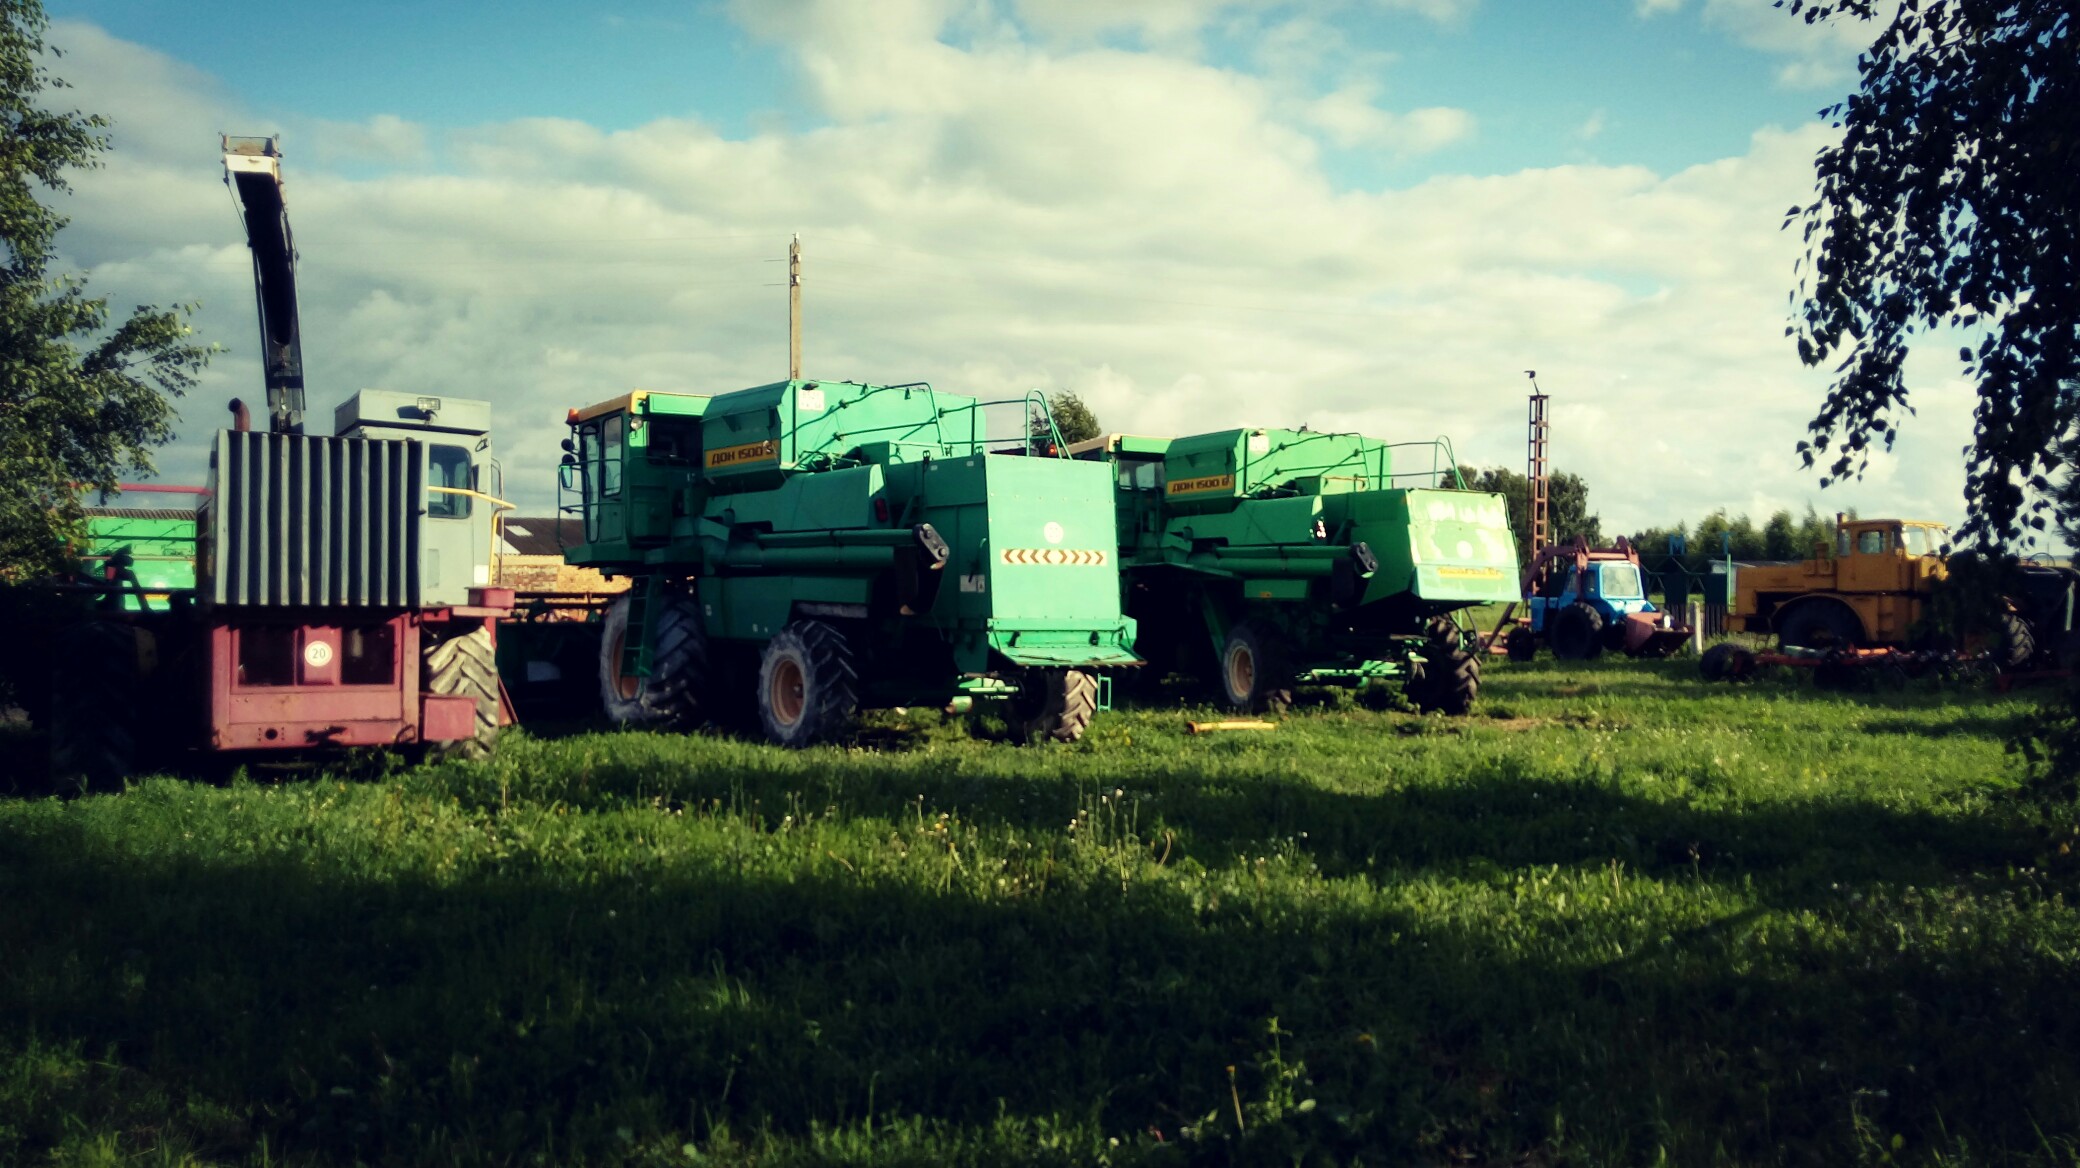
sky, clouds, blue, land, summer, day, village, fair weather, heat, will, grass, greens, tree, green, agricultural work, tractor, parking, metal, machinery, harvest, transport, vehicle, field, farm, agriculture, rural area, plant, agricultural machinery, grassland, landscape